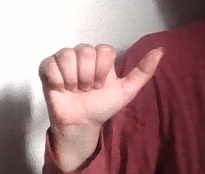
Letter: dhad